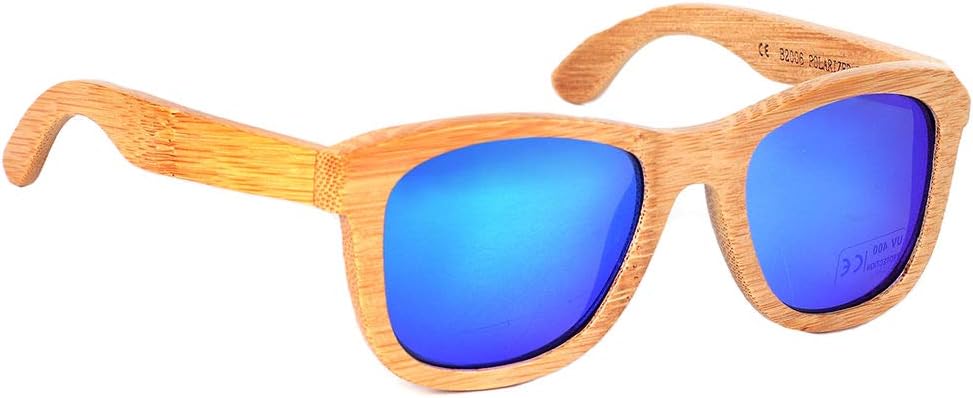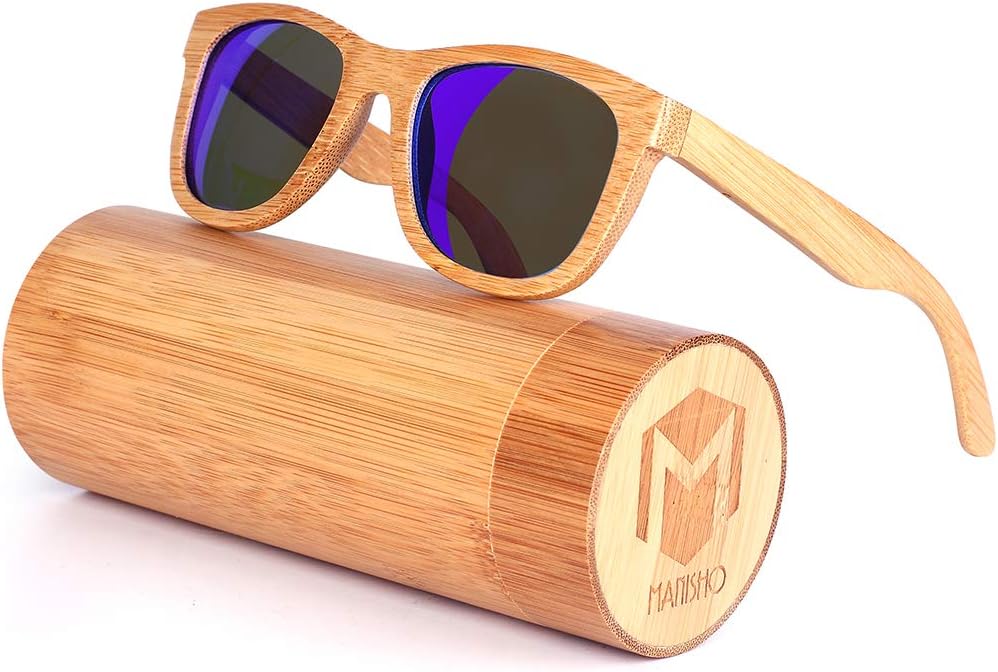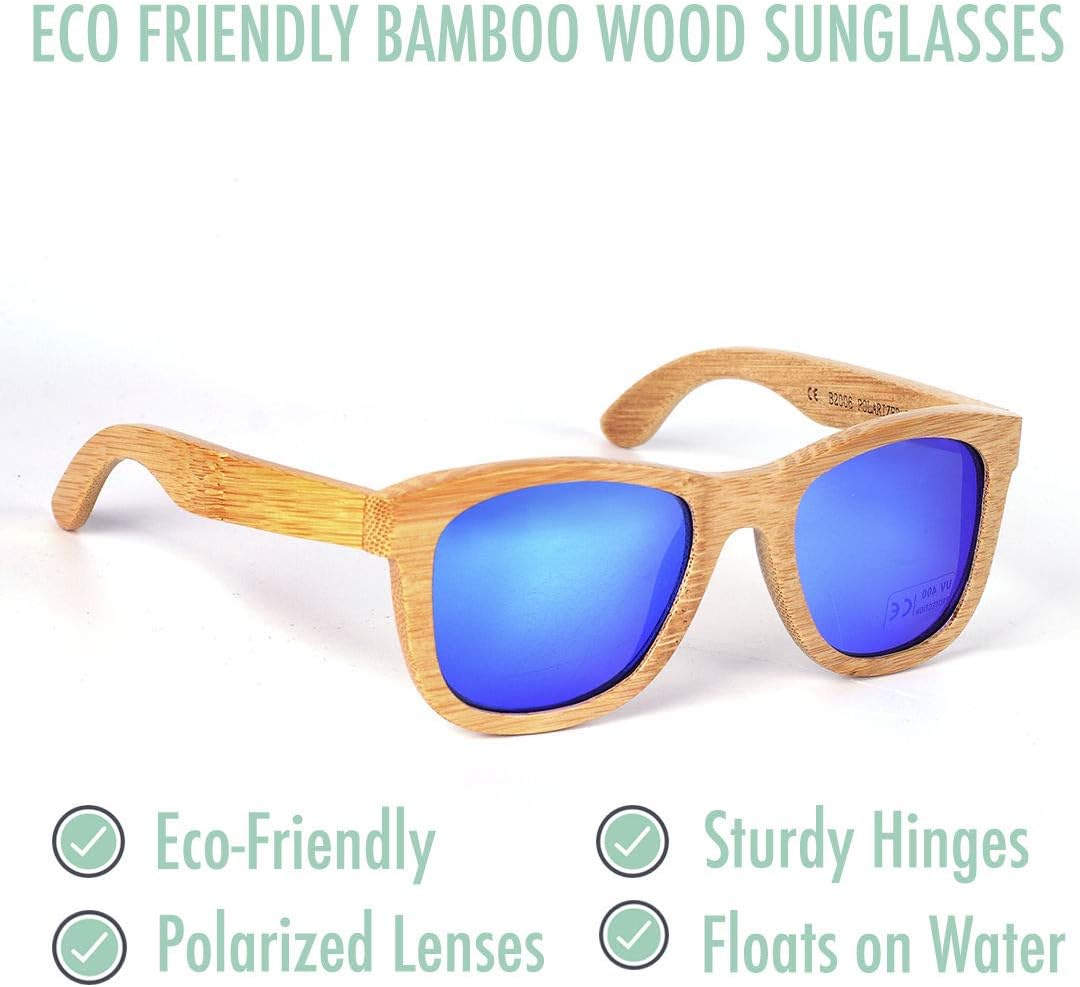
MANISHO Polarized Sunglasses Floating Shades Women Handmade Wood Glasses
Category: AMAZON FASHION
Features ★ Durable: Made by sustainable wood. & Frame which would not be damaged by changes in climate or any environment. ★ Lightweight: 50% lighter than standard frame weight & can float in the water. ★ UV Protection: Premium TAC UV 400 Protection lens protect your eyes from the suns rays. ★ Wide Application: Perfect gift for your love. Our sunglasses can use in many occasions, especially outdoor. You can also take it as a fashion item to your daily travelling. ★ Manisho Wooden Sunglasses: At the forefront of providing lenses made with innovative technology and superb craftsmanship. Customer service Your Satisfaction Is Our Greatest Honor! A Full Refund Or Replacement Is Available If You Are Not Satisfied. So You Have No Loss And Just Add It To Cart Now! Let’s become a trendsetter together.
Features: ✿UV PROTECTION - Premium TAC UV 400 Protection lens protect your eyes from the suns rays during explorations. You can enjoy your fun under the sun. | ✿Durable & Chic - Each pair of sunglasses is unique and made from sustainable nature wood. Our wooden polarized eyewear have a durable frame which would not be damaged by changes in climate or any environment. Because it is wooden, it will never rust, even in damp conditions. Great for exploring the world with a pair of nature inspired sunglasses frame. | ✿Lightweight & Floating - Ultra light weight, about 50% lighter than standard frame weight. This wooden sunglasses are lightweight and can float in the water. Real wood floating frame. | ✿Free Protective Box - Each pair of sunglasses comes with a high-quality bamboo sunglasses case and pouch to protect your wooden grain sunglasses. | ✿Ideal gift - The ideal present for your families or friends.It can be a highly useful tool for Sporting,Driving, Running, Fishing, Racing, Skiing, Climbing, Cycling Bicycle and other outdoor activities.